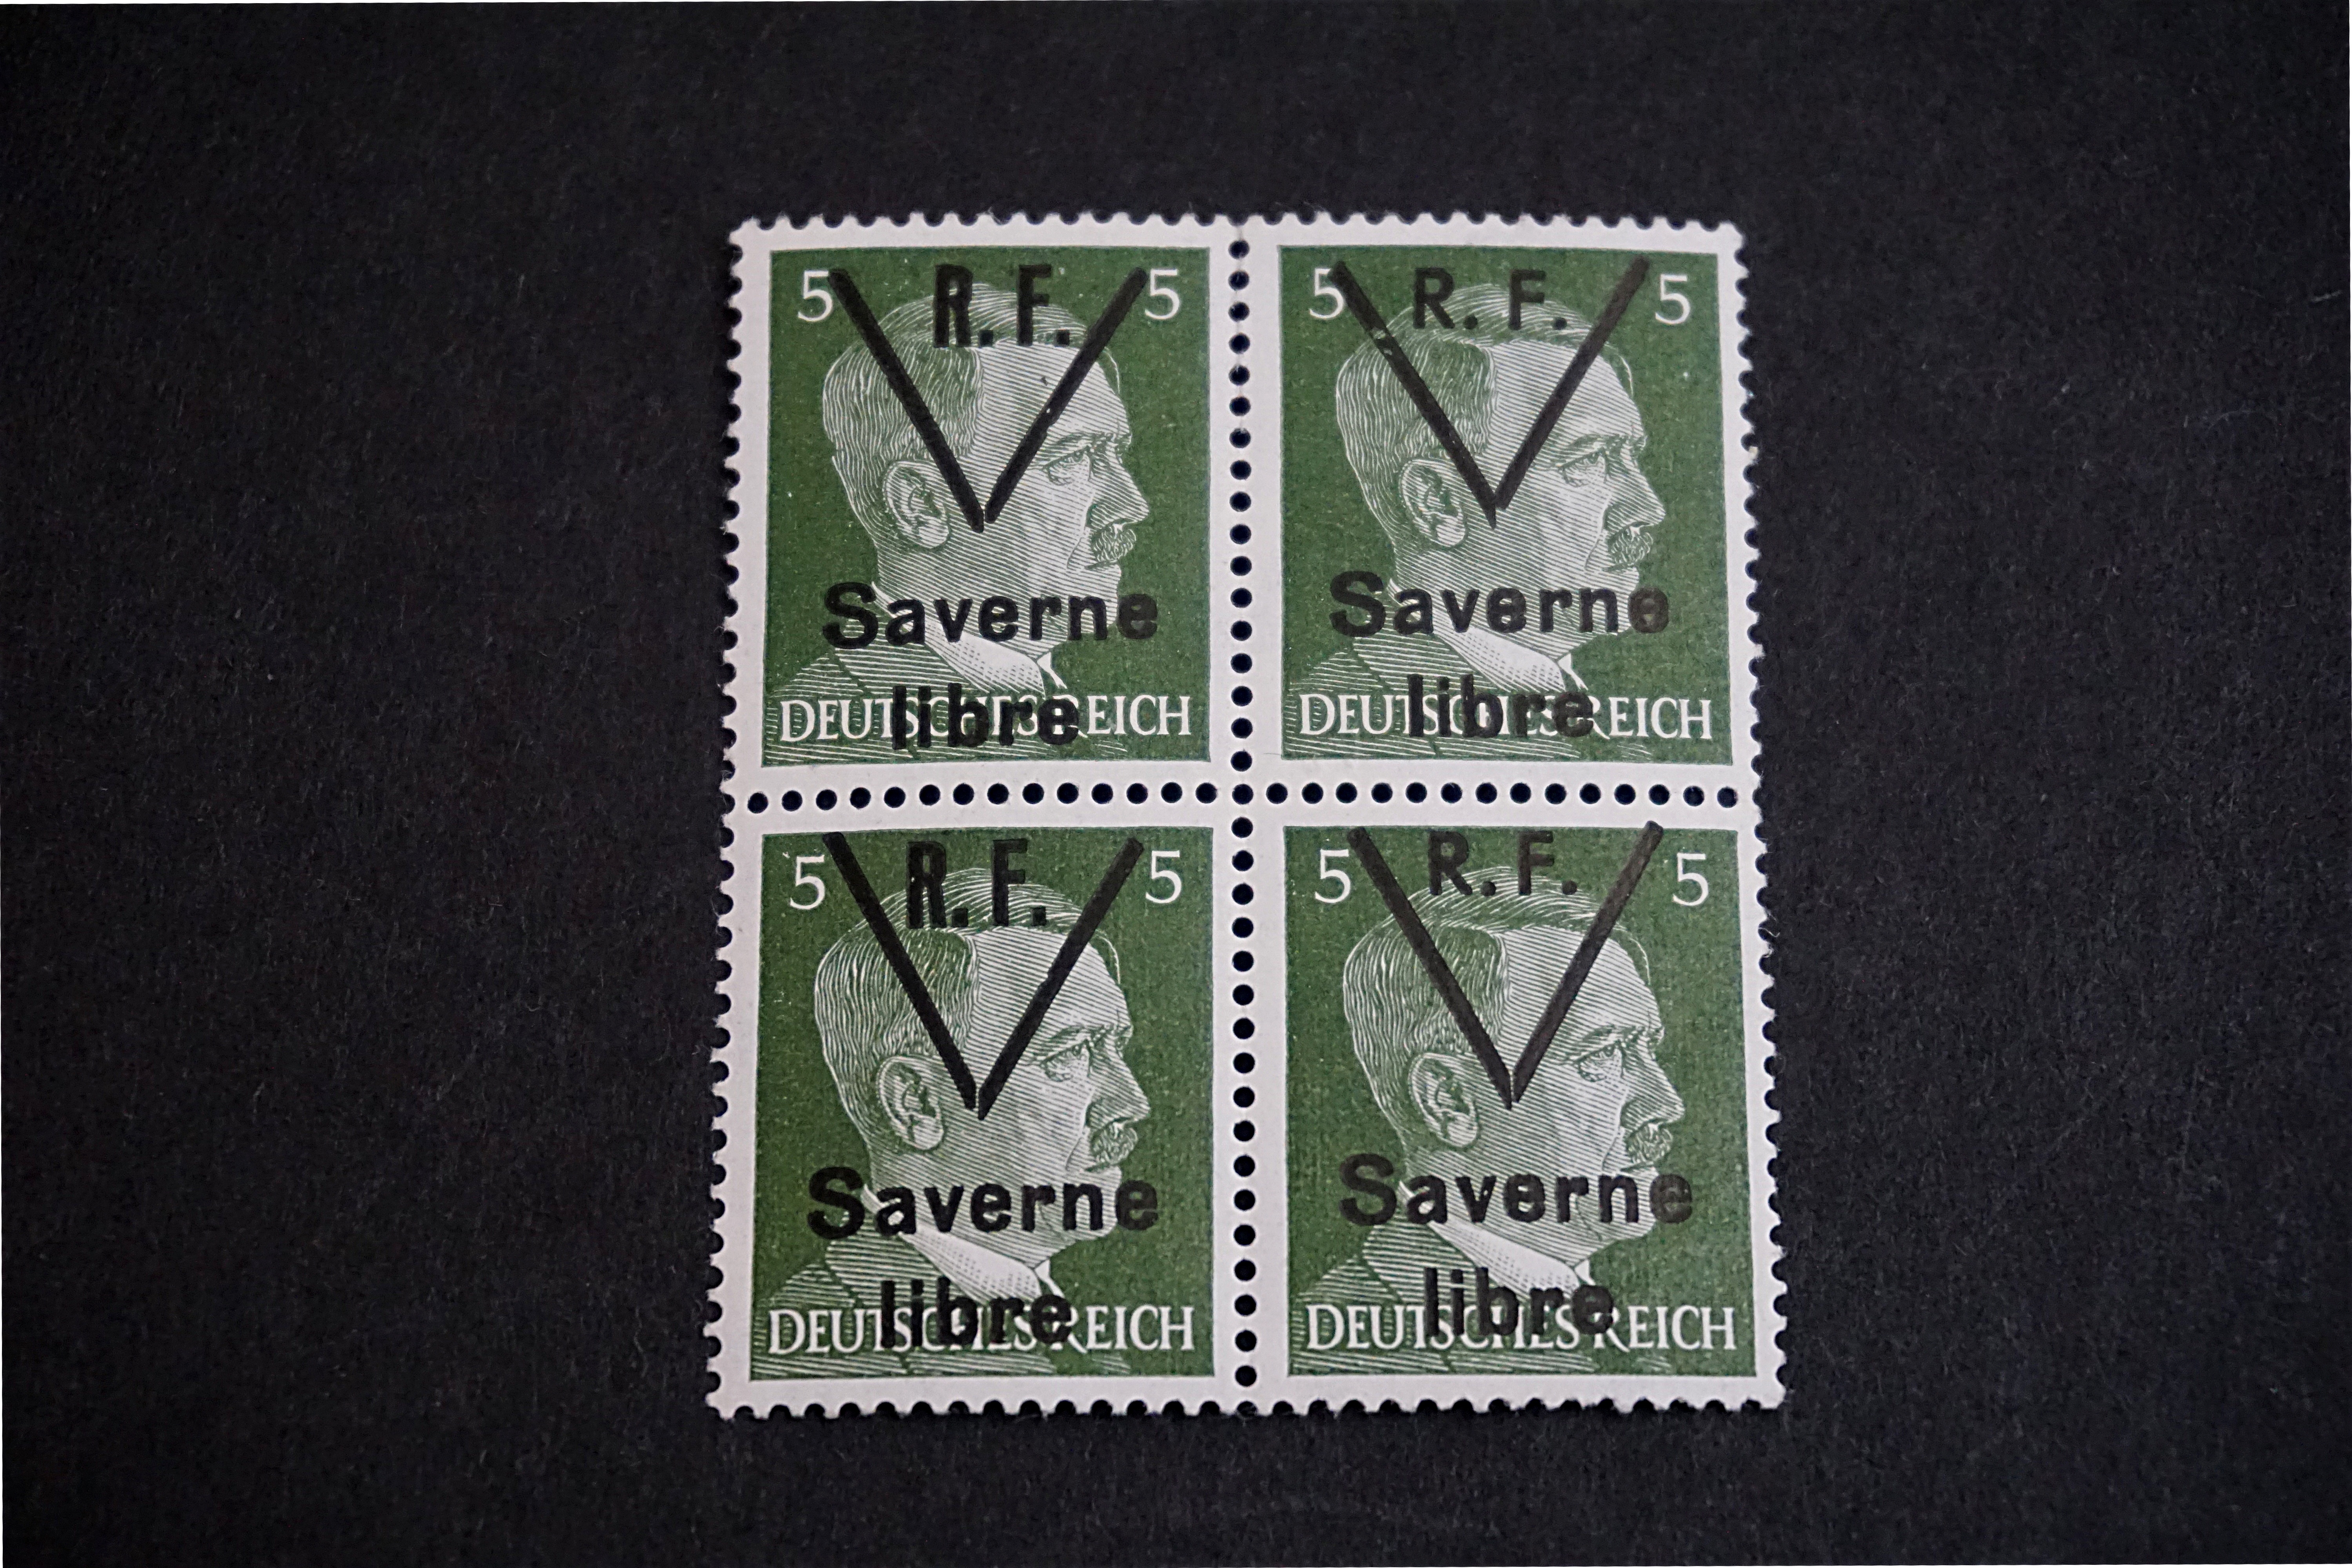
post, advertising, brand, font, war, design, text, history, stamps, philately, french stamps, stamp collection, hobbies, hitler, historic character, release saverne, postage stamp